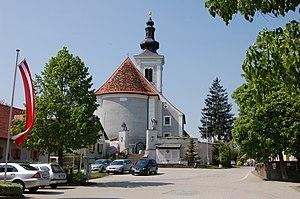
Seggauberg est une ancienne commune autrichienne du district de Leibnitz, en Styrie.